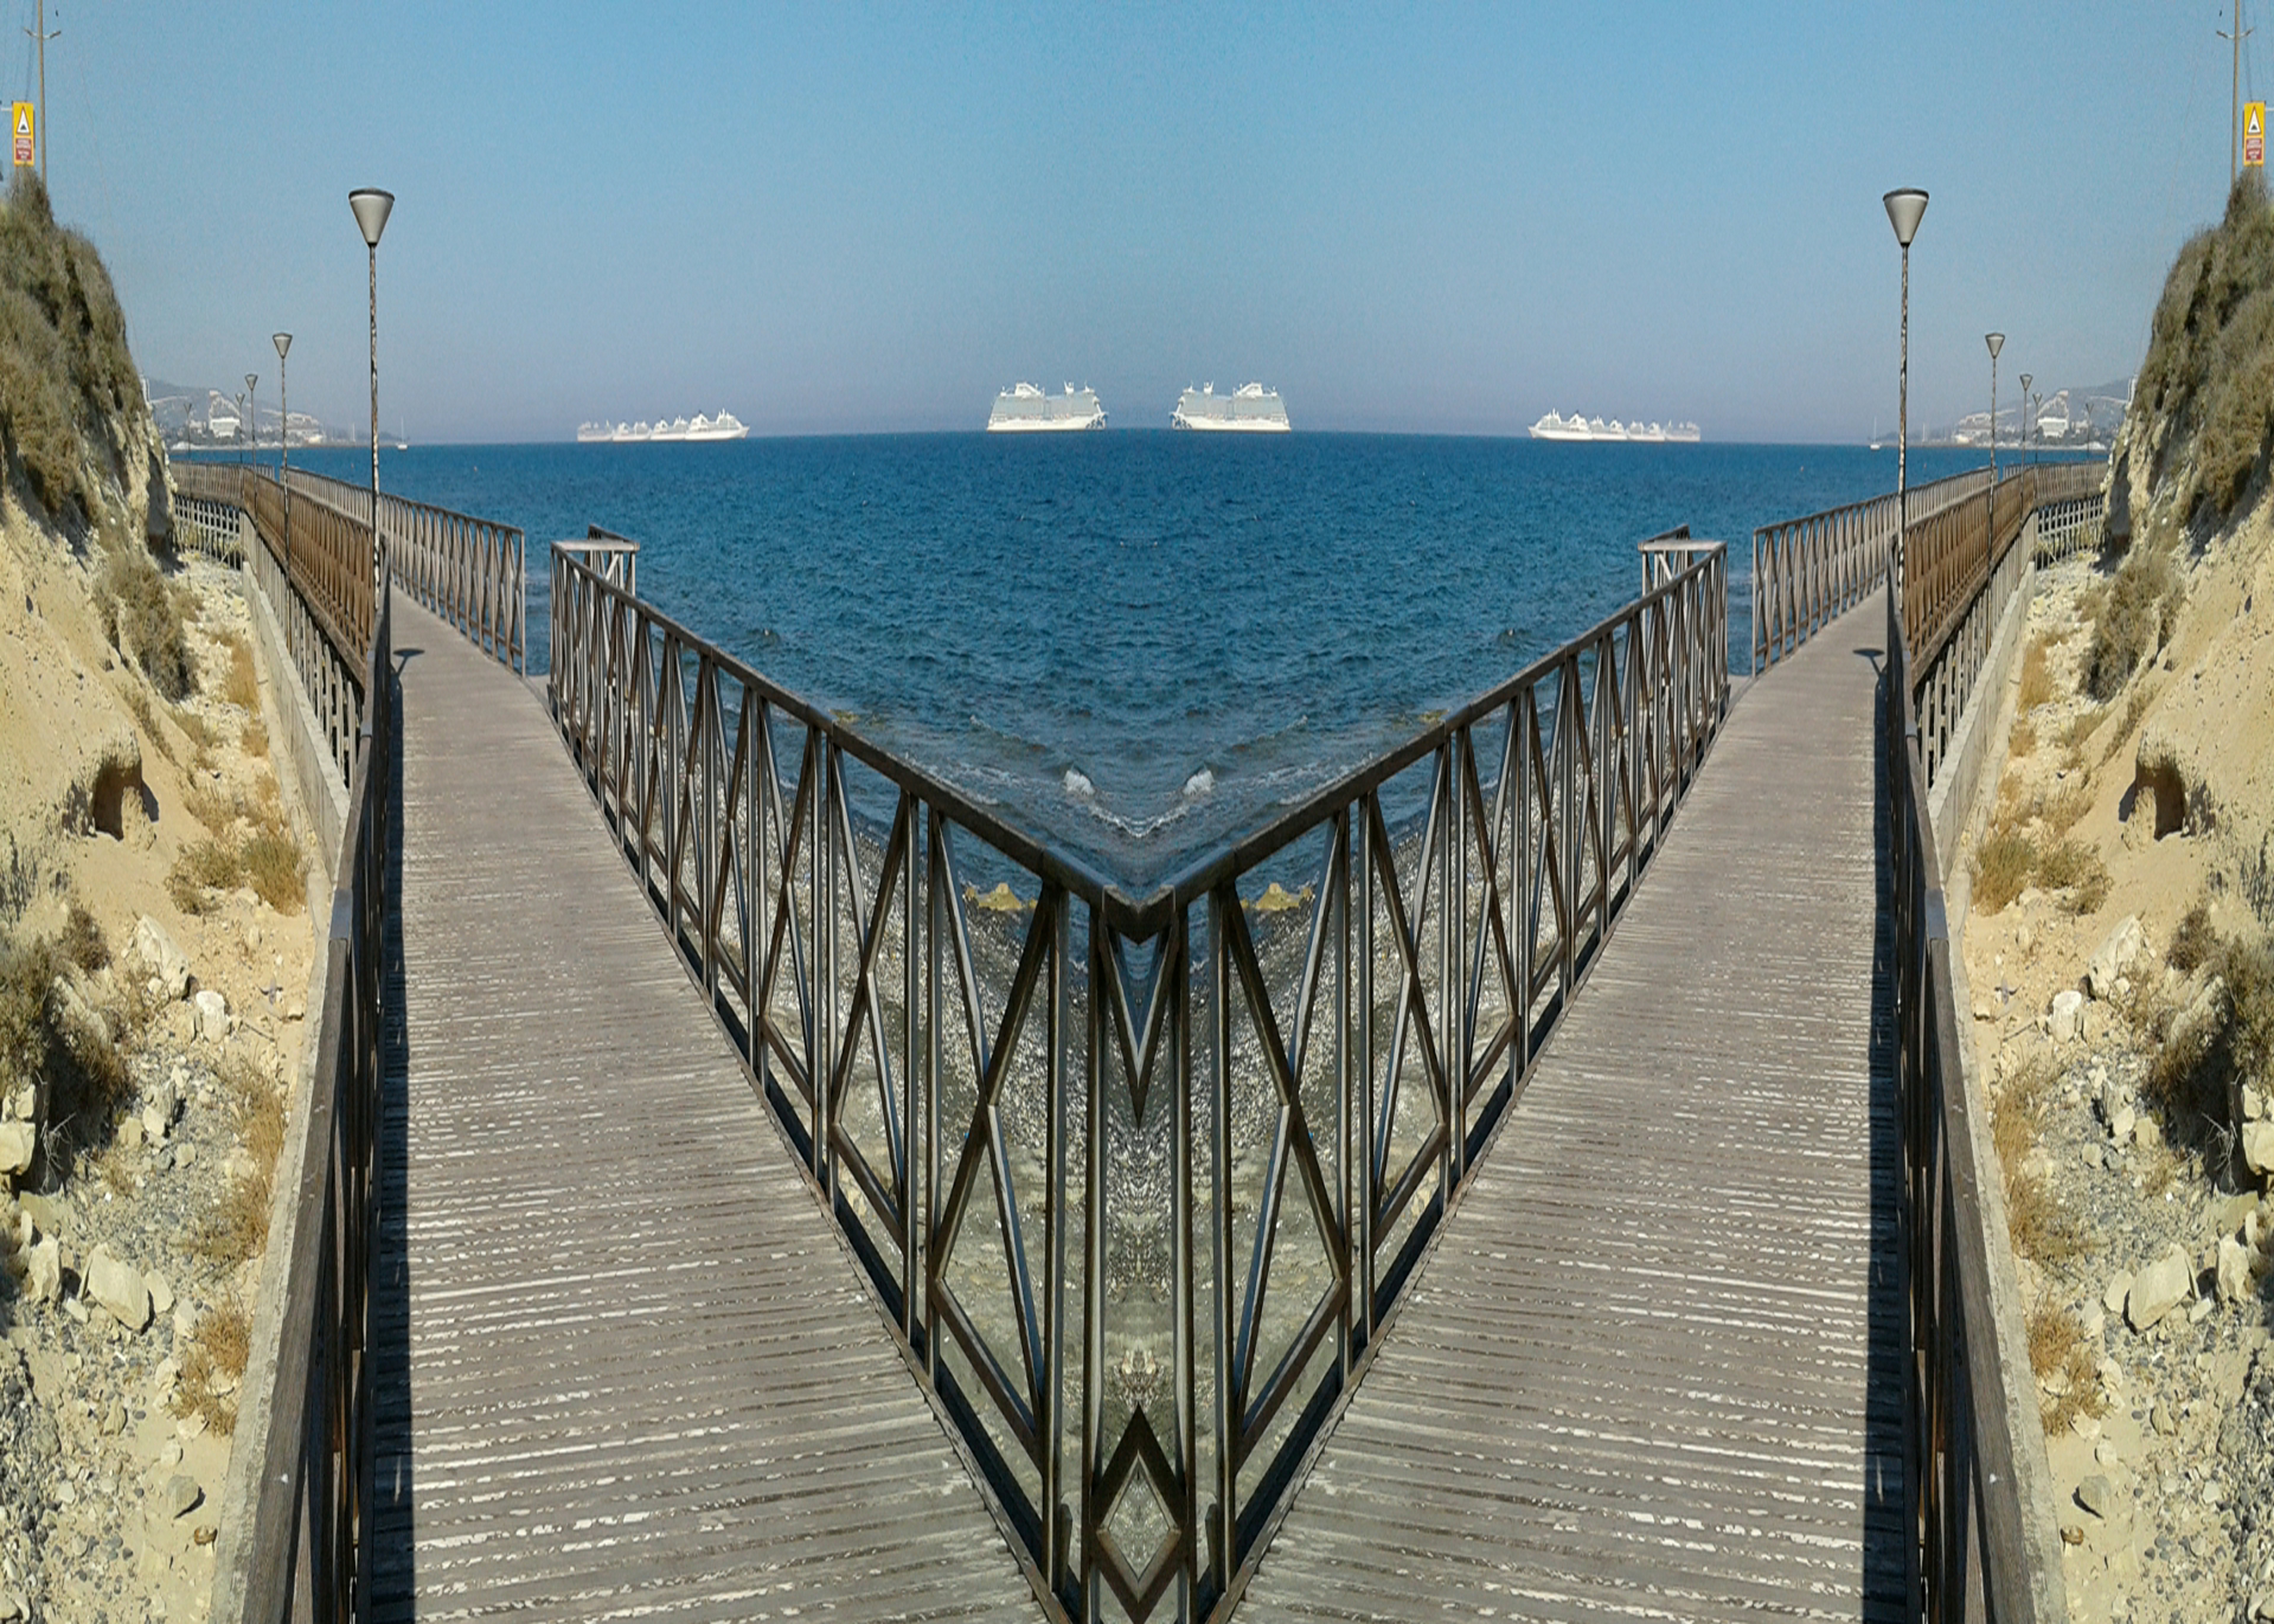
mirror, reflection, sky, sea, rocks, plant, coast, path, within walking, green, trees, pavement, water, construction, docks, boat, wooden, vessel, daytime, street light, azure, infrastructure, lighting, wood, fence, body of water, line, coastal and oceanic landforms, horizon, landscape, symmetry, bridge, boardwalk, slope, road, walkway, fixed link, guard rail, handrail, ocean, lake, nonbuilding structure, road surface, dock, wind wave, concrete, shadow, tourism, headland, pier, reservoir, vacation, wind, wave, rock, facade